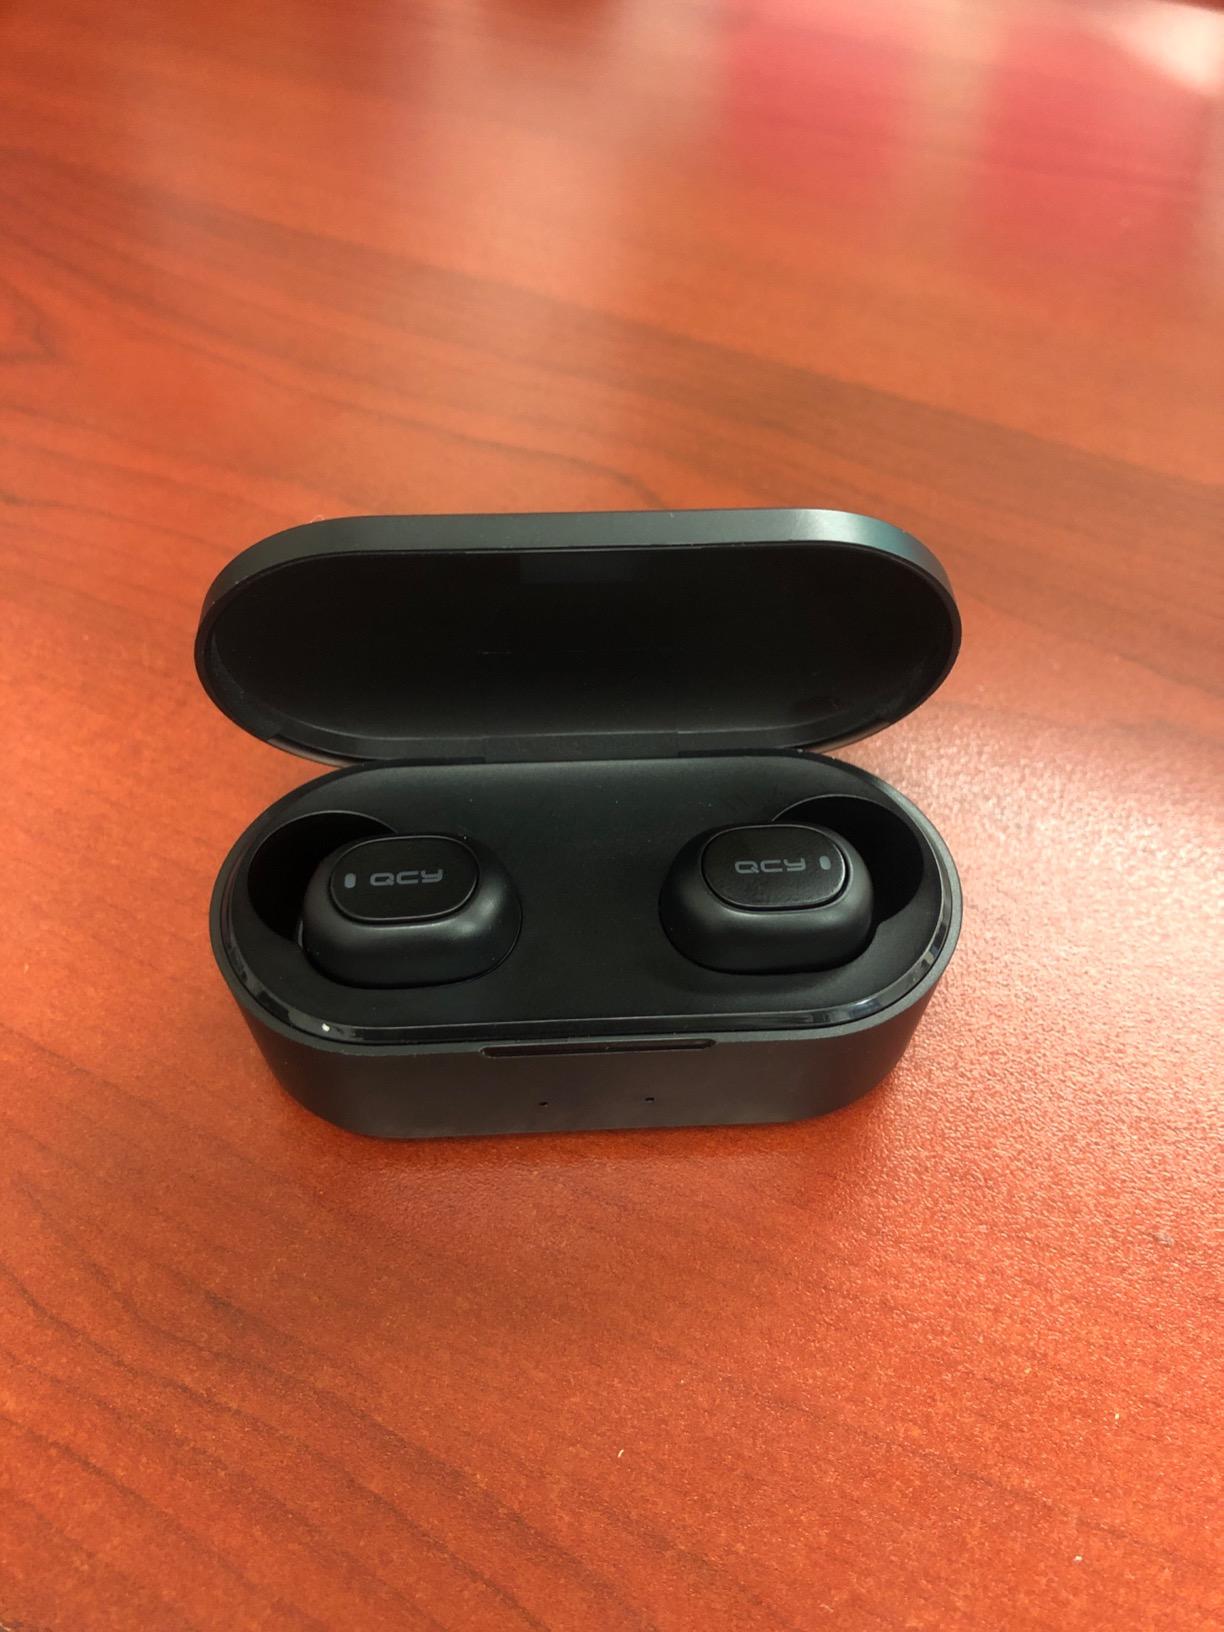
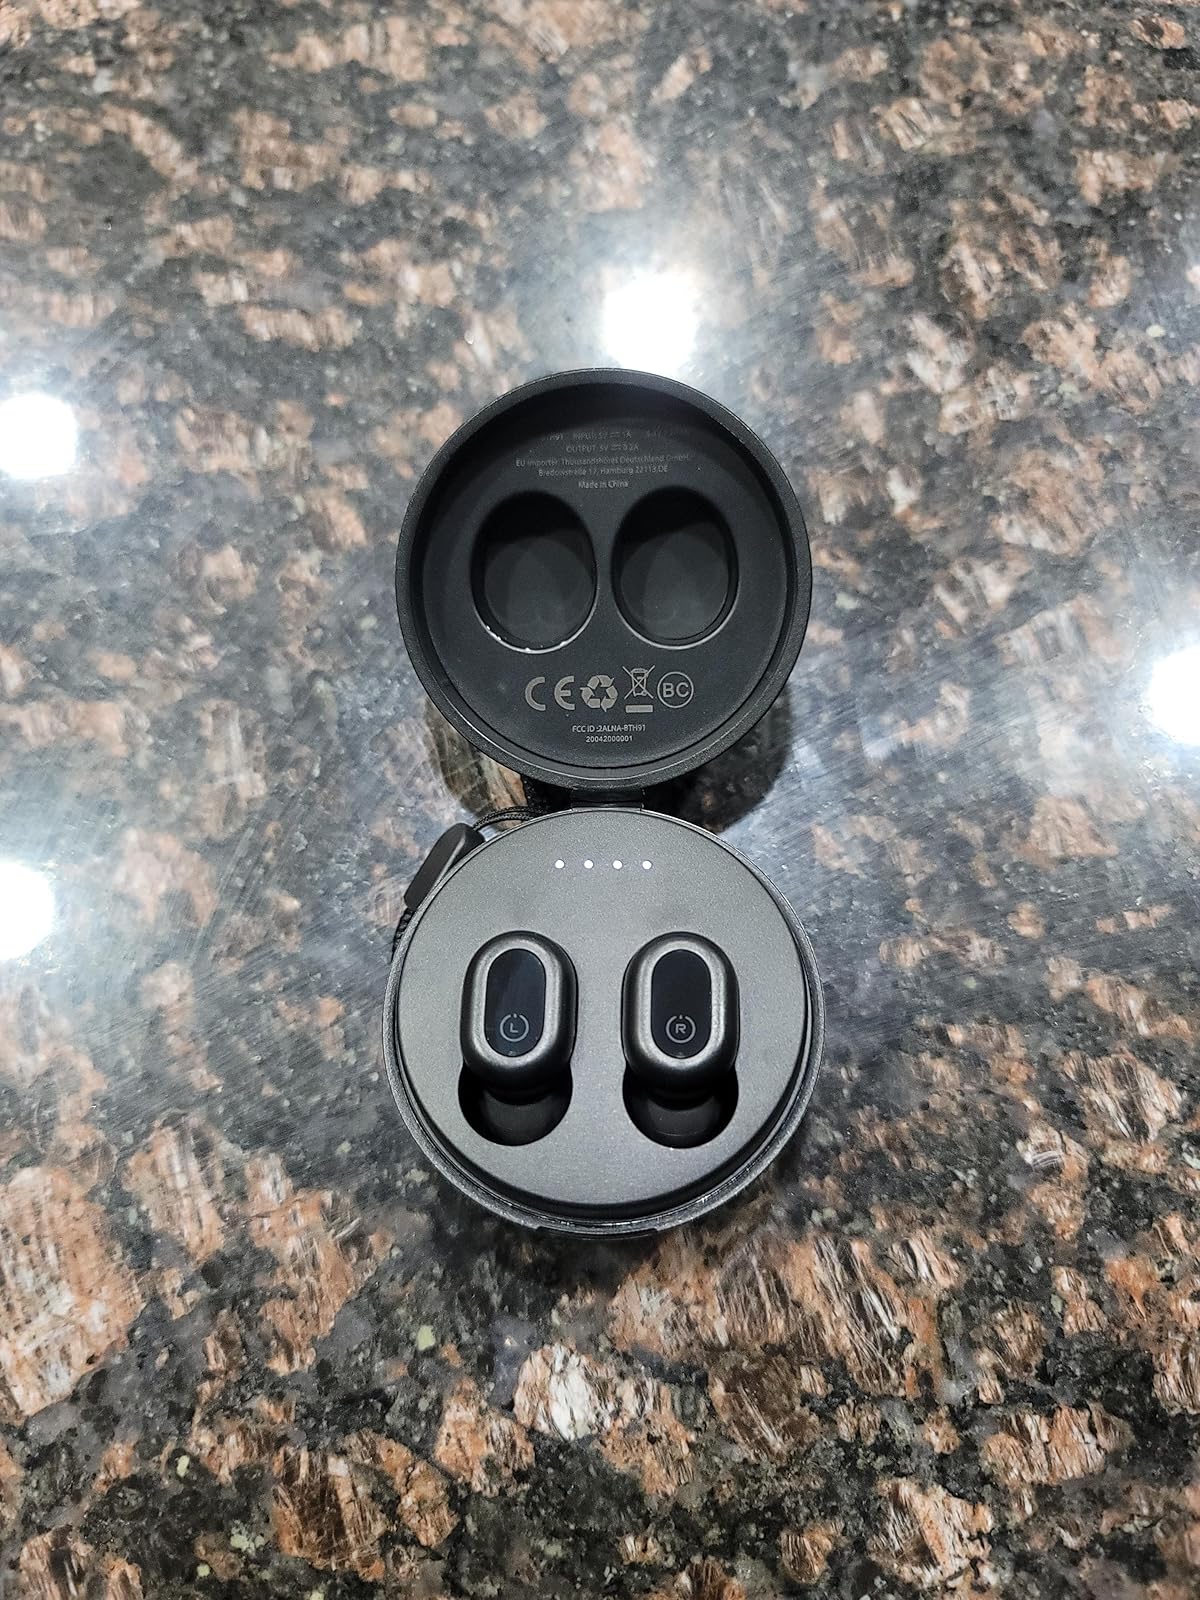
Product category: earbuds
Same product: no